Sierra No. 3

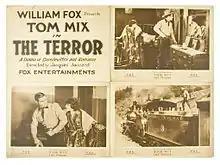
Lobby card for 1920 Tom Mix movie "The Terror" shows No. 3 in the fourth panel.

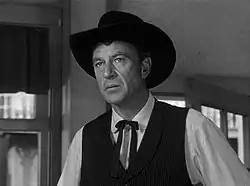
Gary Cooper, seen here in "High Noon", appeared in four movies with Sierra No. 3.

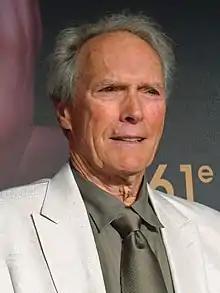
Clint Eastwood, who appeared in two movies and a TV series with Sierra No. 3, wrote a letter supporting fundraising for the renovation of the locomotive.

According to Movie Railroad Historian Larry Jensen, those which were filmed using Sierra No. 3 include the following: